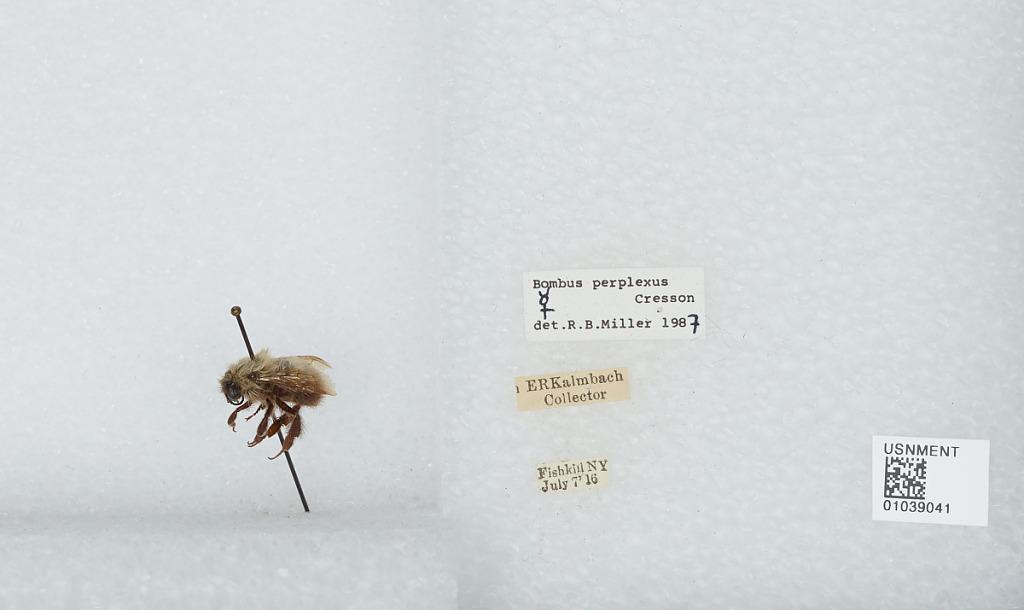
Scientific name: Bombus (Pyrobombus) perplexus Cresson
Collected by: E. Kalmbach
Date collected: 1916-7-7
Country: United States
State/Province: New York
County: Dutchess
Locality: Fishkill
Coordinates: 41.5356, -73.899
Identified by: Miller, R. B.